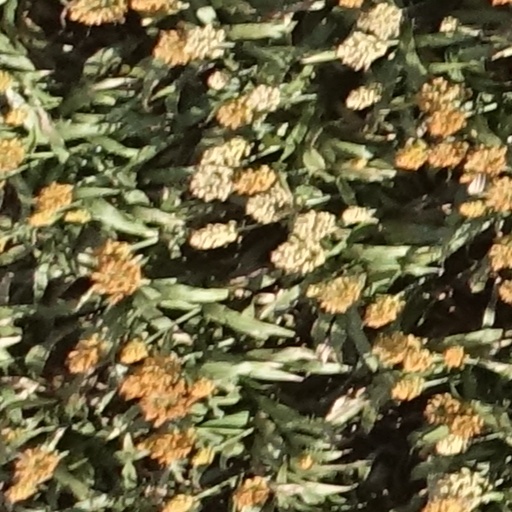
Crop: sorghum